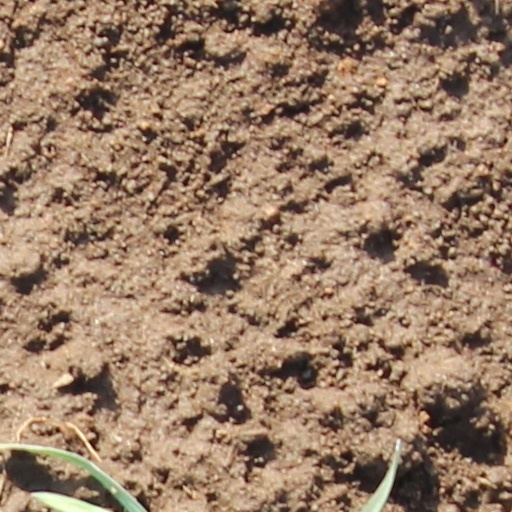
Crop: wheat